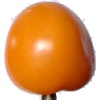
Label: Tomato Yellow 1